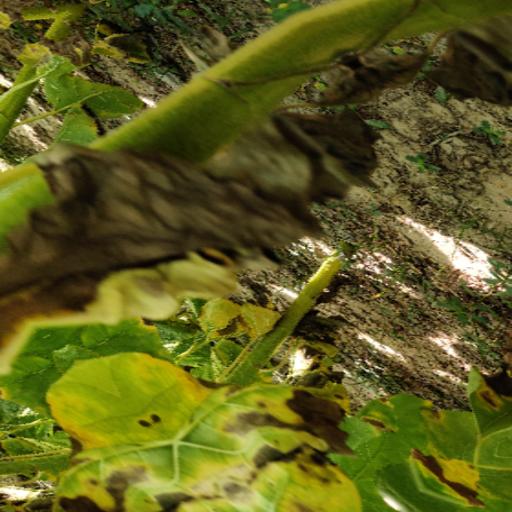
Label: Leaf_scars